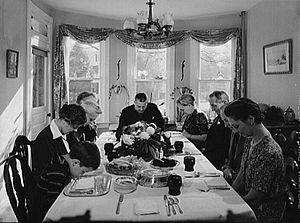
Thanksgiving ou l’Action de grâce est une fête de la récolte célébrée au Canada, aux États-Unis, dans certaines îles des Caraïbes et au Liberia. Cela a commencé comme un jour de remerciement pour la récolte et pour l'année écoulée. Des fêtes de fin d'année semblables sont célébrées en Allemagne et au Japon. Thanksgiving est célébré le deuxième lundi d'octobre au Canada, où elle est nommée Action de grâce, le quatrième jeudi de novembre aux États-Unis, et durant la même période de l'année dans d'autres pays. Bien que Thanksgiving soit issue de traditions religieuses et culturelles, elle est depuis longtemps célébrée comme une fête laïque.